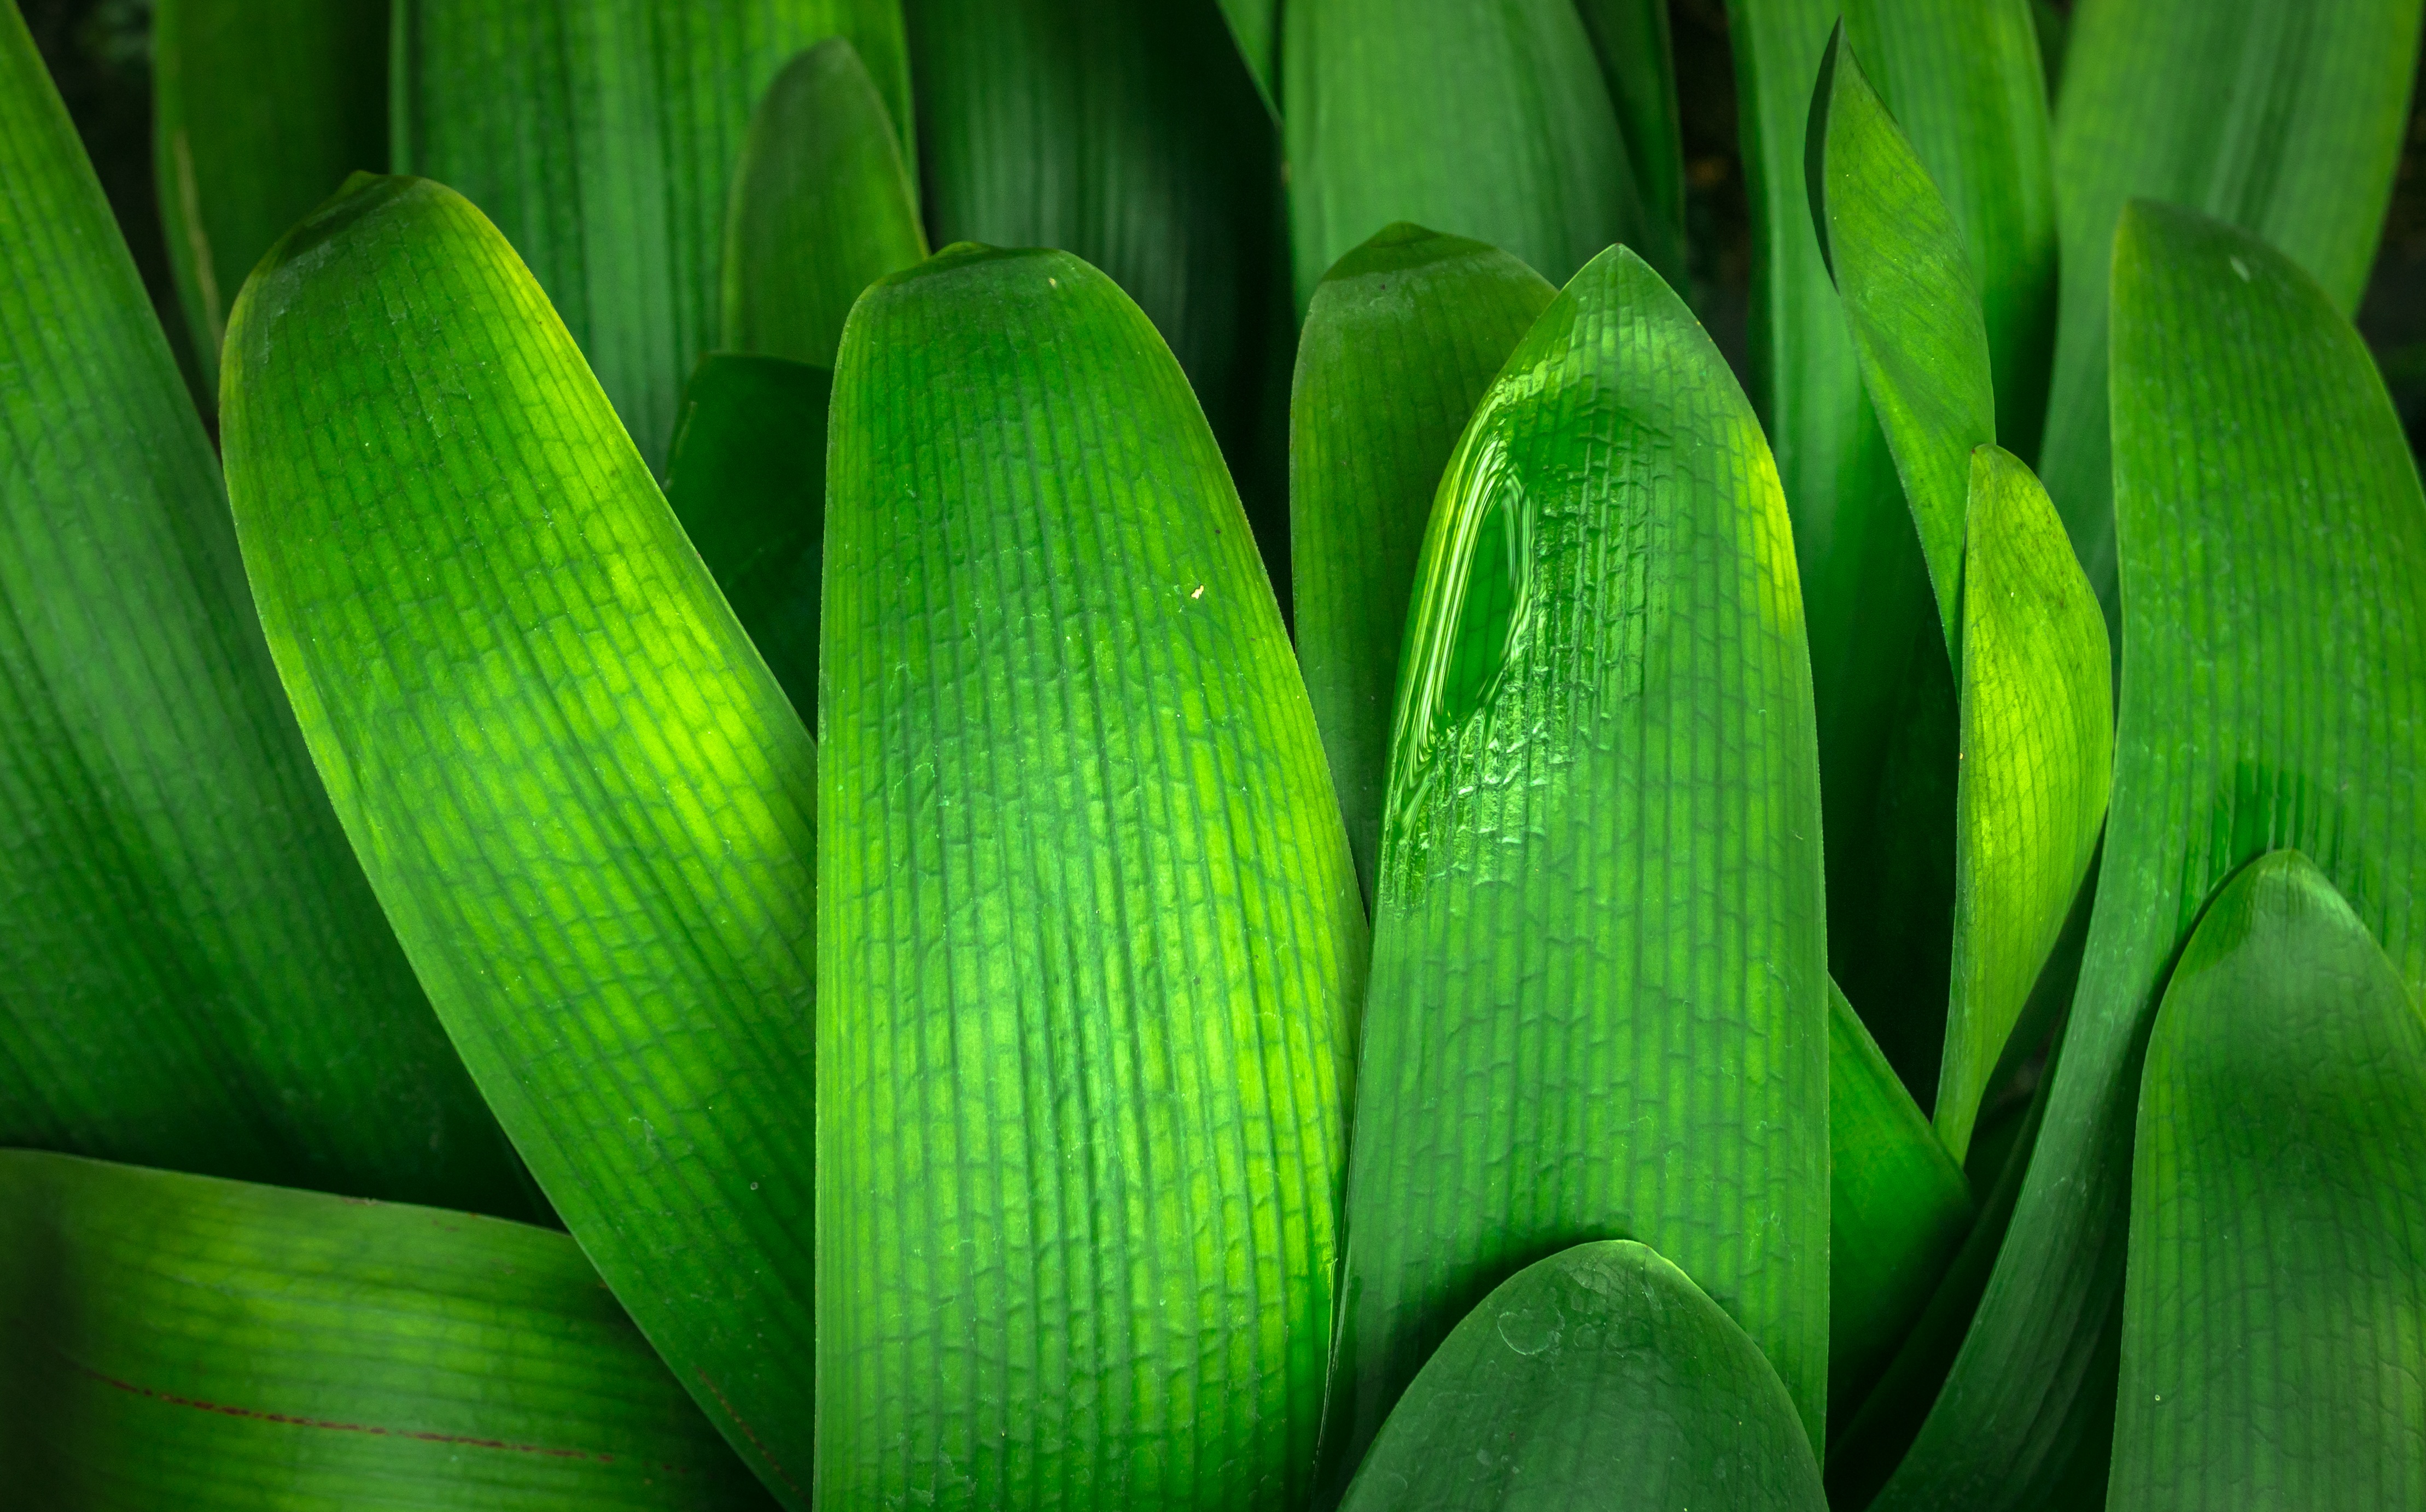
nature, grass, abstract, plant, leaf, flower, green, herb, botany, flora, plants, banana leaf, macro photography, hwalyeob, grass family, plant stem